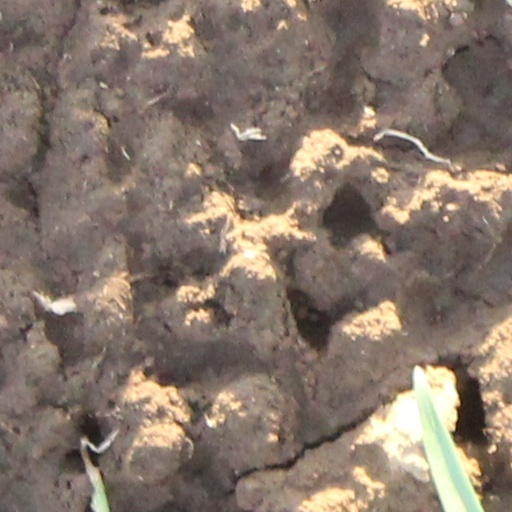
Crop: wheat